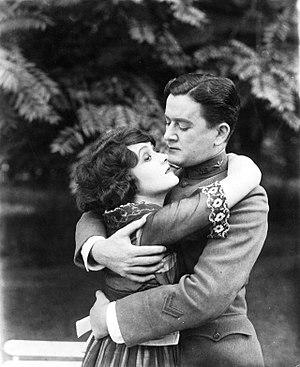
Love's Flame est un film américain réalisé par Carl Gregory et sorti en 1920.
Vera Vivienne Spragg — née le 10 décembre 1896 à Des Moines en Iowa, morte le 10 juin 1961 à Malibu en Californie — est une actrice américaine, connue sous le nom de scène de Vivienne Osborne.